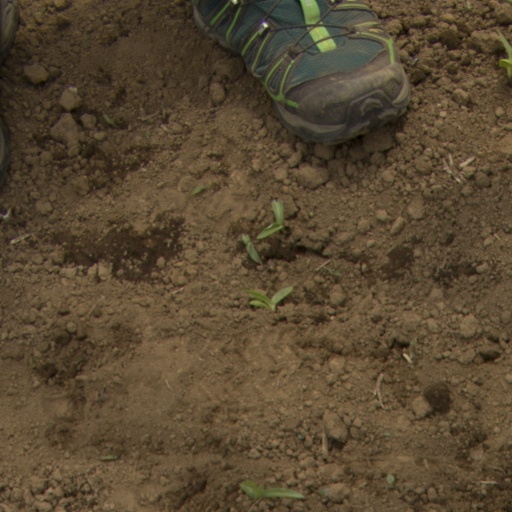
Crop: Jerusalem artichoke